Beige

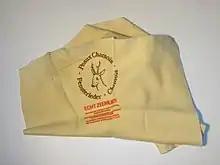
Buff is the color of fine undyed leathers.

According to the "Oxford English Dictionary", buff as a descriptor of a color was first used in the "London Gazette" of 1686, describing a uniform to be "A Red Coat with a Buff-colour'd lining".